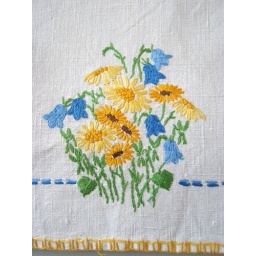
Vintage embroidered flowers in yellow orange and blue